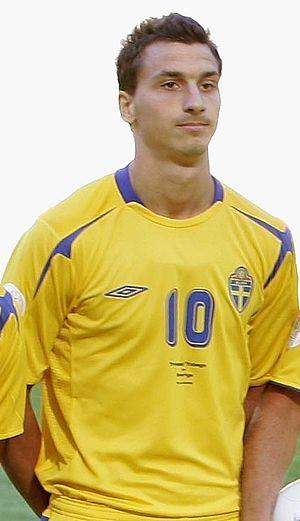
Zlatan Ibrahimović est un footballeur international suédois et bosnien, né le 3 octobre 1981 à Malmö qui joue actuellement au poste d'attaquant.